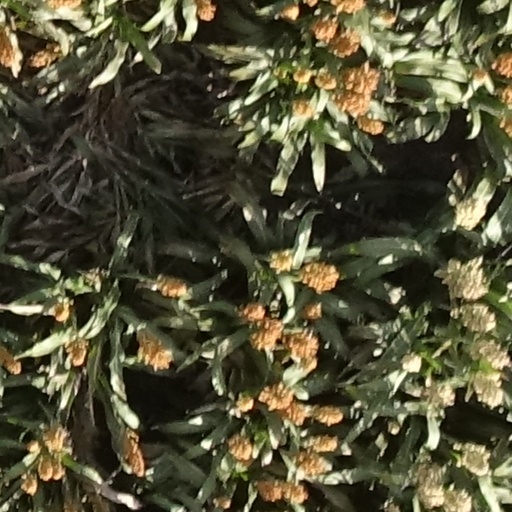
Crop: sorghum